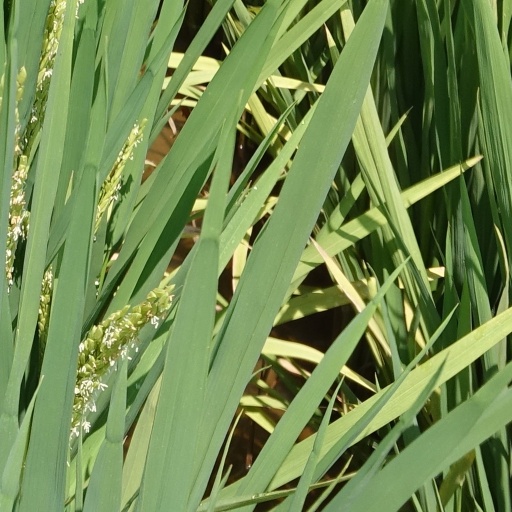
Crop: rice